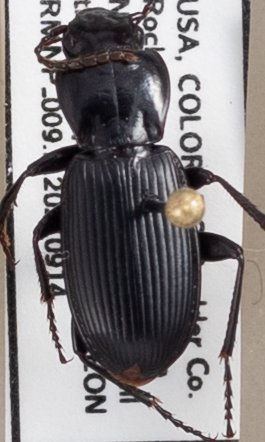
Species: Pterostichus protractus
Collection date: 2021-09-14
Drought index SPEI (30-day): -1.69
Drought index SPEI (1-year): -0.058
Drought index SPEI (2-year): -0.966